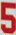
Number: 5